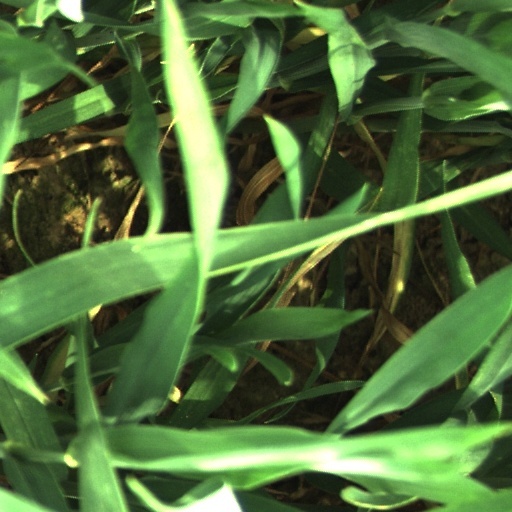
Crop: wheat